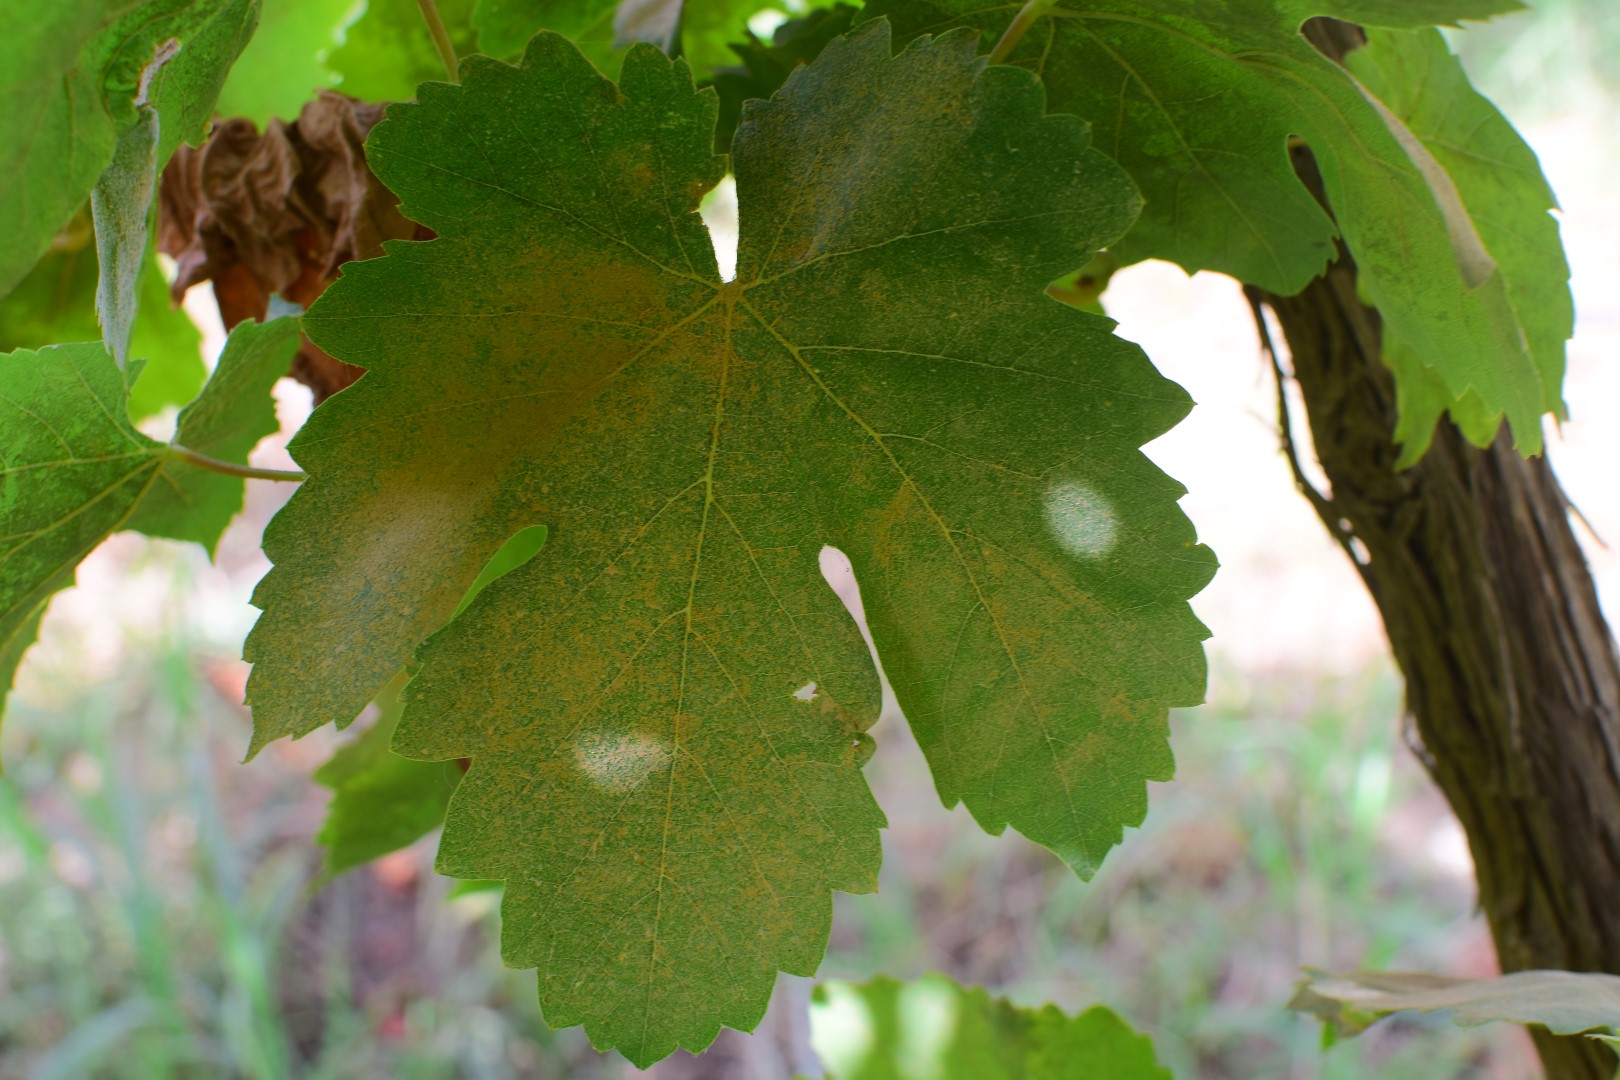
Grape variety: Thompson Seedless